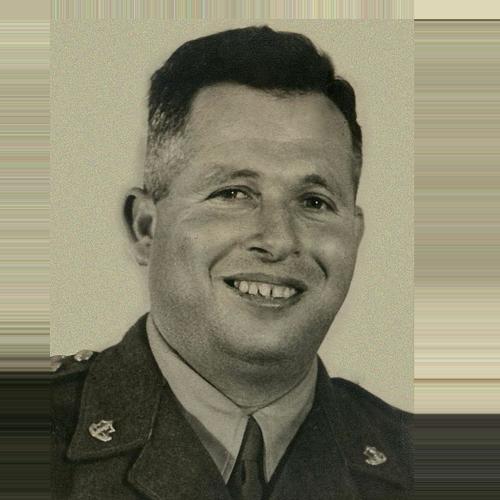
Age: 30